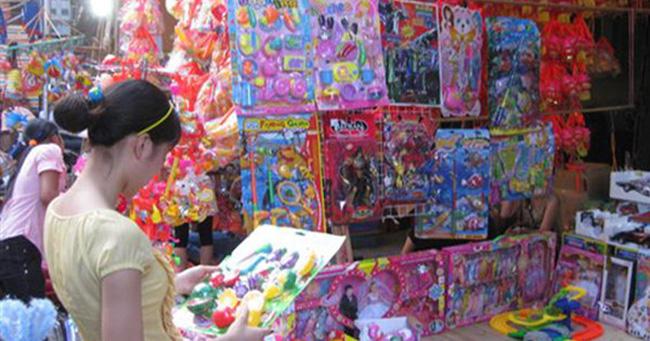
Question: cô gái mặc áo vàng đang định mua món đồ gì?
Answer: vỉ đồ chơi